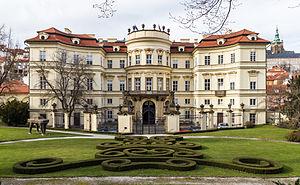
Le palais Lobkowicz, autrefois aussi appelé palais de Kvasejovic est un bâtiment baroque situé dans le quartier historique de Mala Strana, à Prague. L'ensemble, ainsi que le jardin Lobkowicz, est protégé en tant que monument culturel de la République tchèque. Le palais a été construit selon les plans du célèbre architecte baroque tchèque d'origine italienne Giovanni Battista Alliprandi.